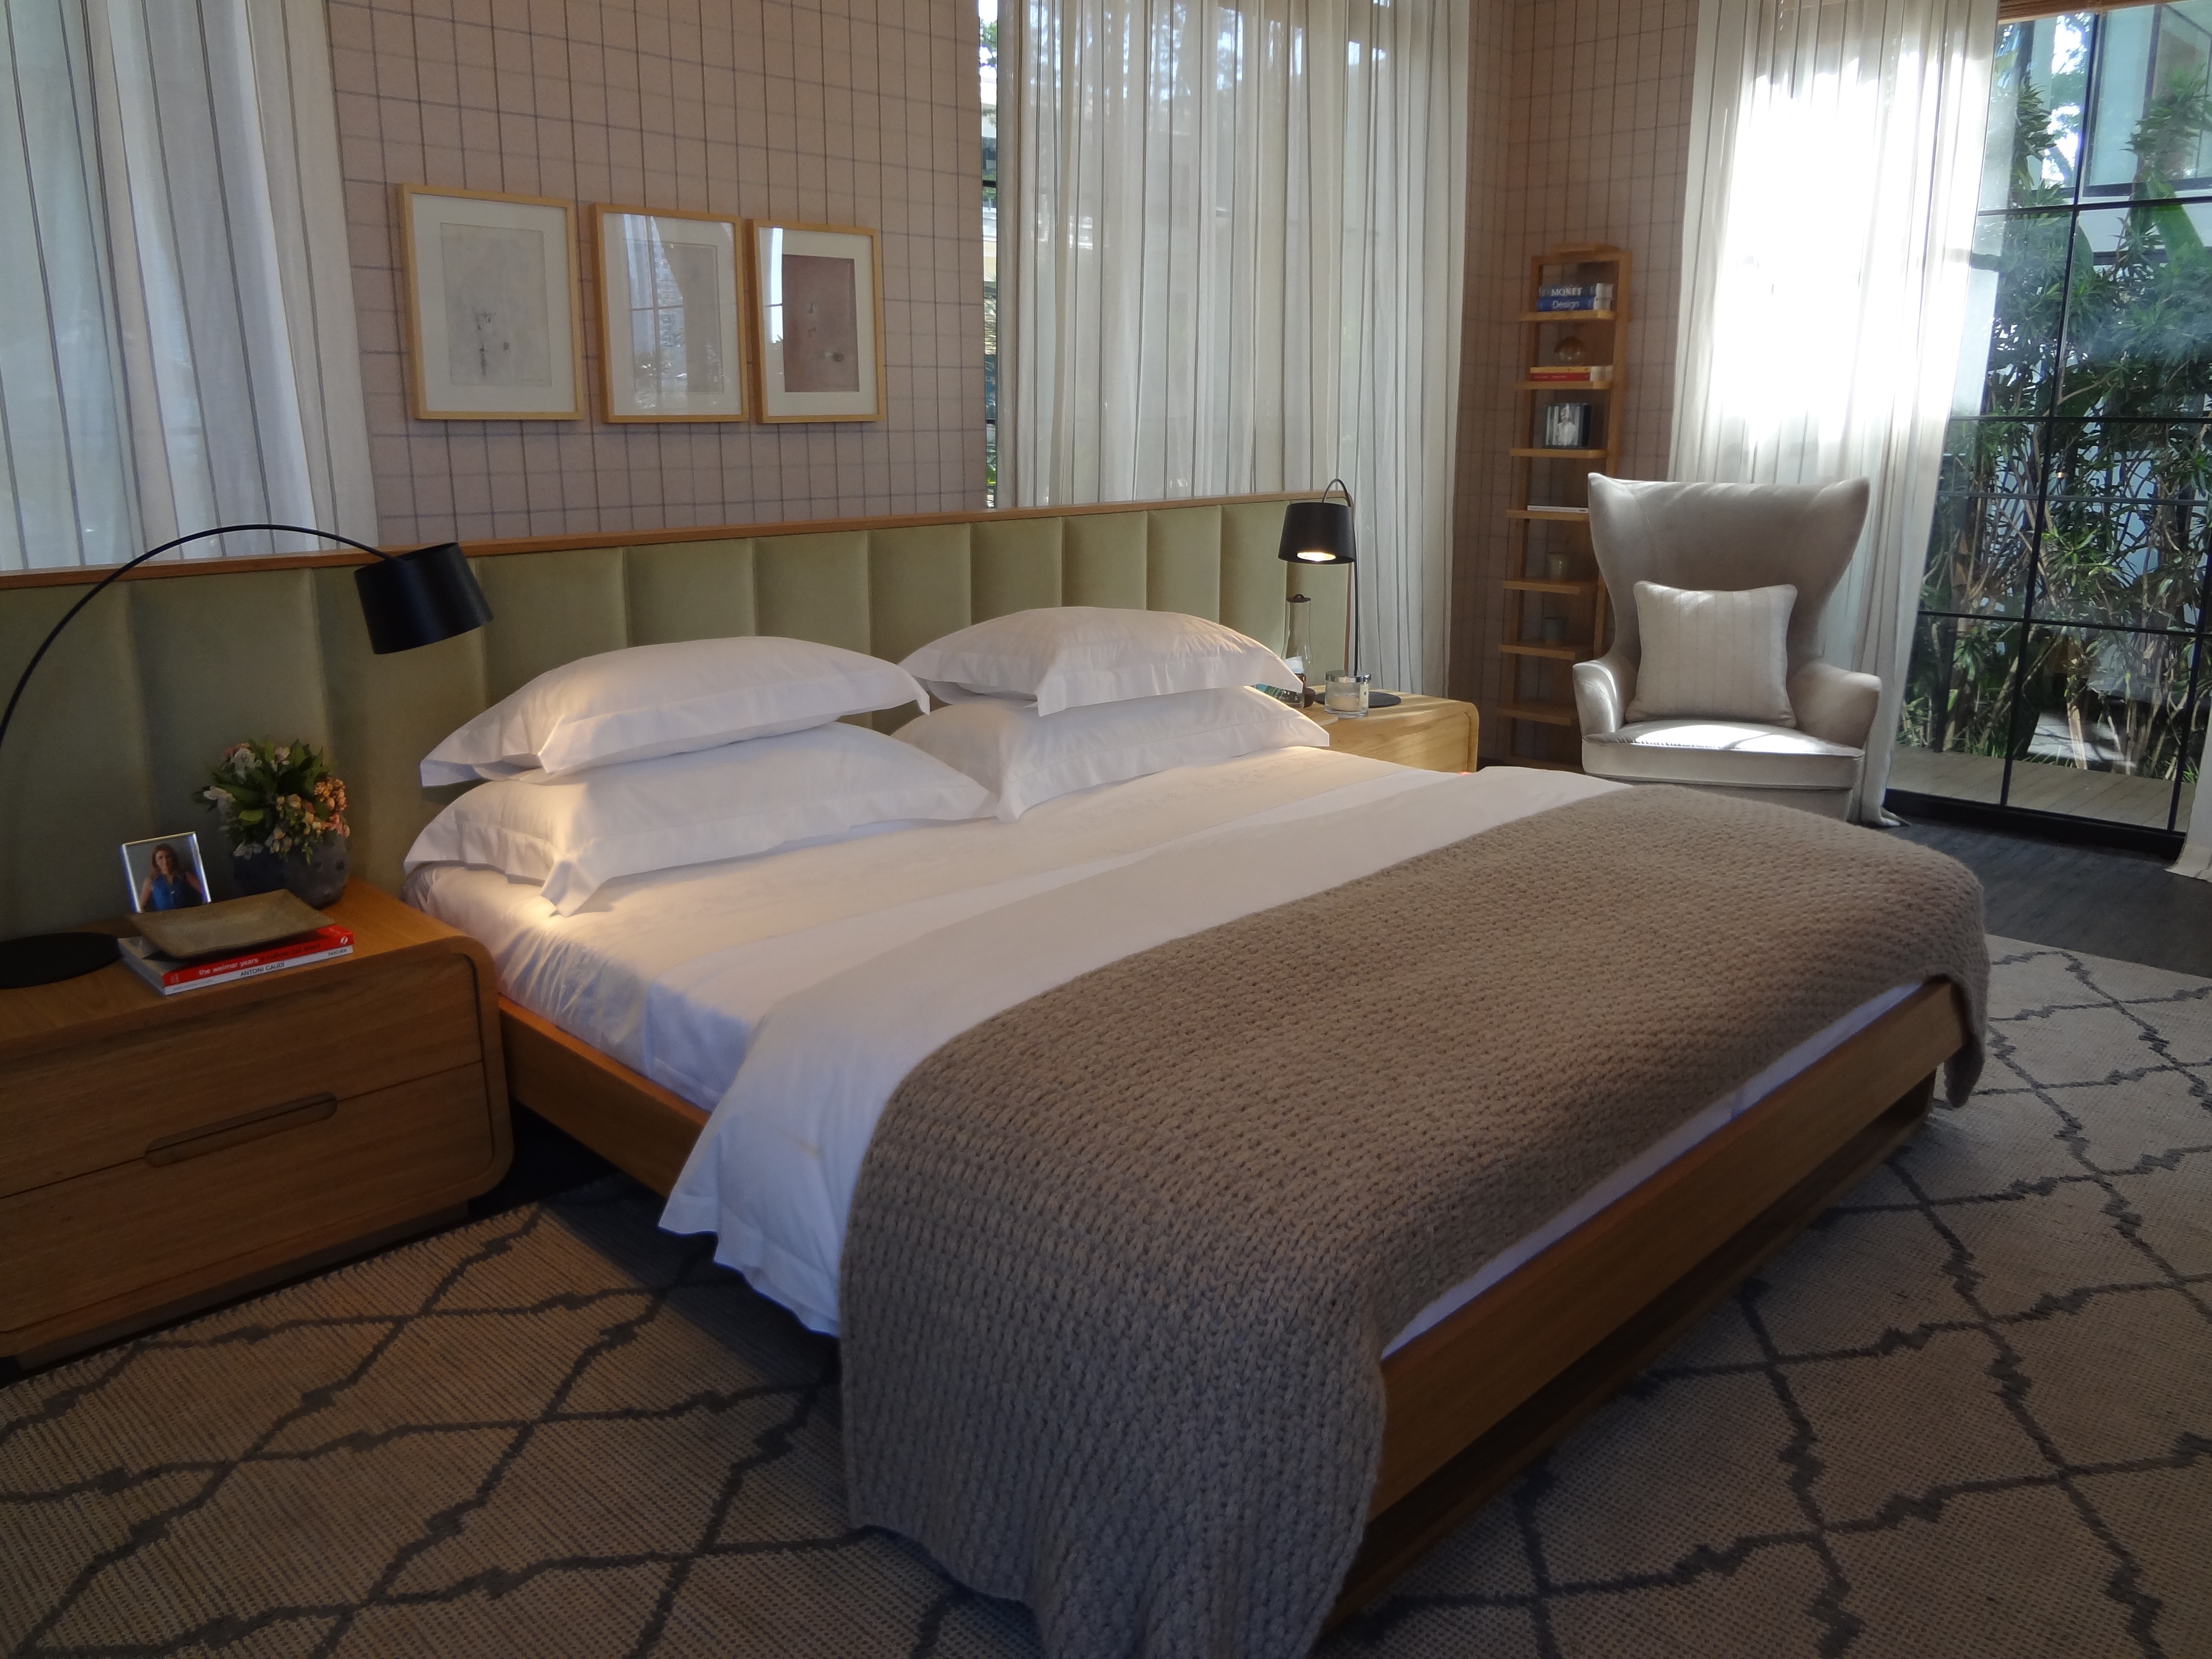
villa, floor, decoration, cottage, property, furniture, room, bedroom, apartment, interior design, bed, estate, suite, real estate, couple room, double bed, house color 2016, bed sheet, bed frame